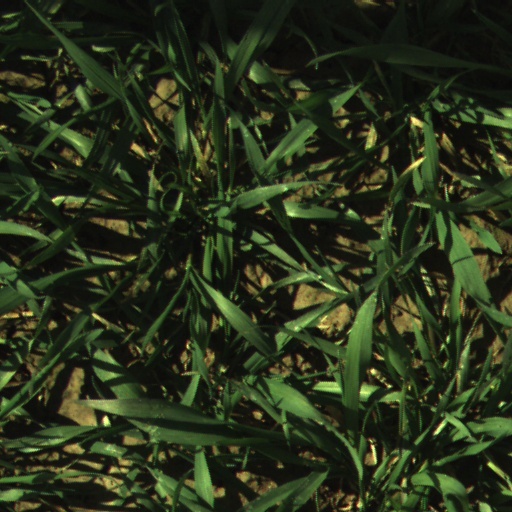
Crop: wheat